BMD-4

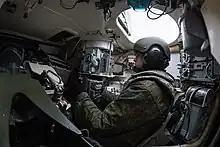
The commander's station.

The BMD-4 features an advanced fire control system (FCS). The unique armament system provided by the Bakhcha-U and the reliable ride performance provided by the chassis gives the BMD-4 qualitatively new capabilities to units of land forces. The BMD-4 is able to fire all its primary armaments effectively regardless of whether the vehicle is stationary or mobile, whether the time is day or night, or whether it is afloat or land based. The FCS implements a significant increase of the armament effectiveness by engaging a wide scope of targets in complicated weather and landscape conditions. Advanced ballistic calculations allow the BMD-4 to fire from an enclosed position and the capability of effectively firing at low and slow aerial targets is provided.